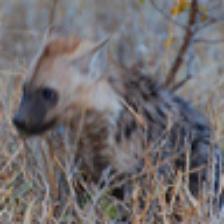
Label: NonHuman